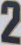
Number: 2